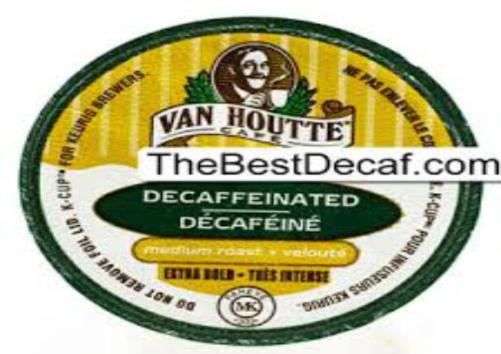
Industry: Food